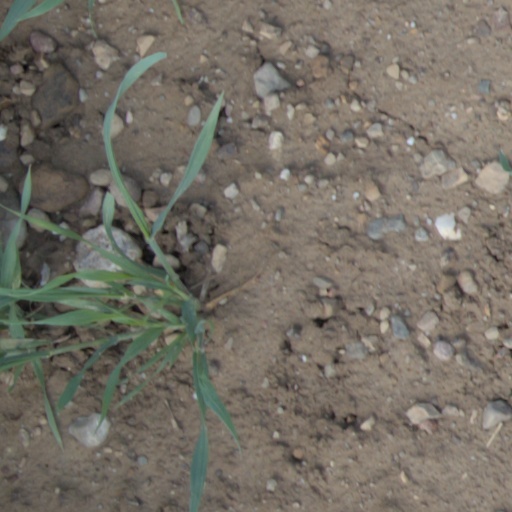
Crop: wheat